Siege of Tönning

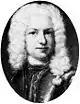
Görtz

The decision of the duke of Holstein-Gottorp to open Tönning to Stenbock as well as the brokering of the Swedish surrender is ascribed to baron Georg Heinrich von Görtz, a diplomat at Charles Frederick's court. The Swedish captives were partitioned equally among the victorious powers, despite orders Russian commander Aleksandr Danilovich Menshikov had received from tsar Peter the Great to secure the greatest share for Russia, arguing that the Russians had provided the largest contingent in the combined army. The disobedience led to rumors that Menshikov was bribed by Görtz.